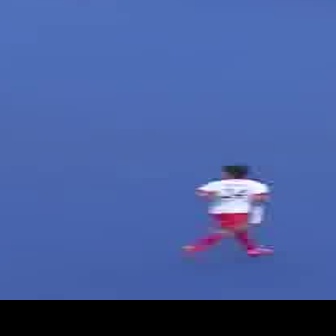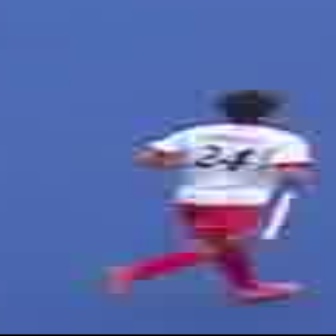
  Please identify the target specified by the bounding box [176,162,271,256] in the first image and locate it in the second image. Return the coordinates in [x_min,y_min,x_max,y_max] format.
Answer: [87,81,310,303]